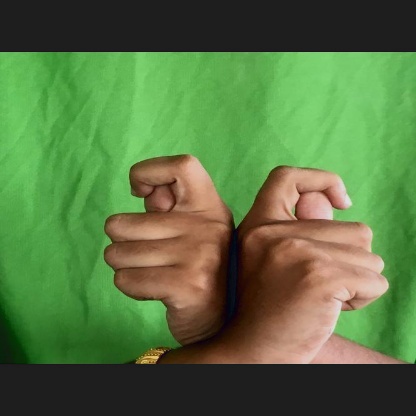
Mudra: Berunda